Daša Grm

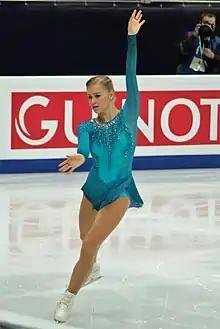
Grm at the 2018 European Championships

Daša Grm (born 18 April 1991) is a Slovenian retired figure skater. She is a two-time Dragon Trophy champion (2012, 2016), the 2015 Hellmut Seibt Memorial champion, the 2017 Ice Challenge champion, a two-time Golden Bear of Zagreb silver medalist (2013, 2017), and a seven-time Slovenia national champion (2014–2020). She has competed in the final segment at eight ISU Championships, including four World Championships (2015, 2018, 2019, 2022).